Sir Douglas Quintet

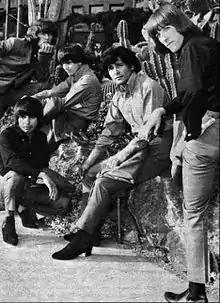
Sir Douglas Quintet in 1965

The Sir Douglas Quintet was an American rock band formed in San Antonio, Texas in 1964. With their first hits, they were acclaimed in their home state. When their career was established (subsequent to working with Texas record producer Huey Meaux), the band relocated to the West Coast. Their move coincided with the burgeoning San Francisco psychedelic rock scene of the mid 1960s to early 1970s. Overall, the quintet were exponents of good-times music with strong roots in blues and Texas-regional traditions. The band's songs were most noted for the instantly distinguishable organ sound of Augie Meyers' Vox Continental.